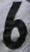
Number: 6